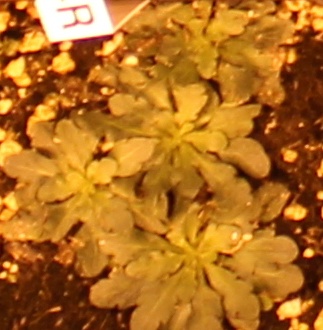
Label: Horseweed